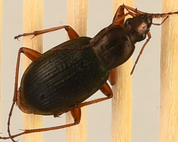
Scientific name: Chlaenius aestivus
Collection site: Smithsonian Environmental Research Center NEON (SERC), plot SERC_022